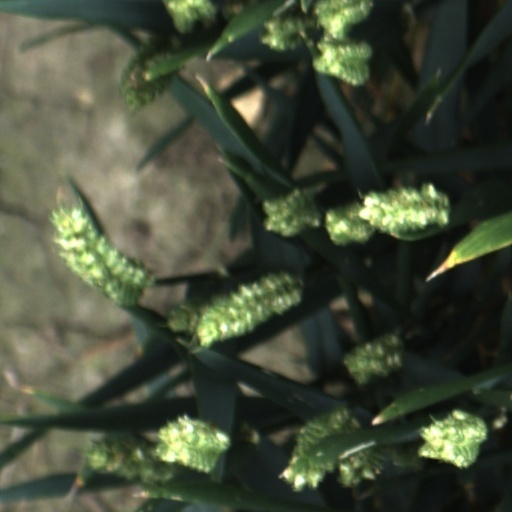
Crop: wheat